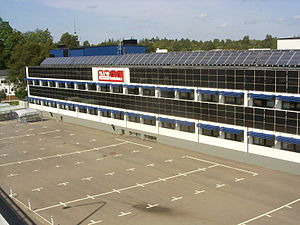
Ikano Group
Ikano Bank i Sverige
Ikano Gruppen er en international koncern med hovedkontor i Luxembourg, med virksomheder i hele Europa, og over 4000 ansatte. Koncernen ejes af tre sønner af Ingvar Kamprad, grundlæggeren af IKEA, Peter, Jonas og Mathias Kamprad.